North Garland High School

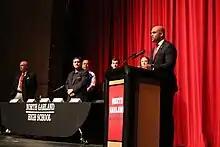
Congressman Colin Allred at Service Academy Day at North Garland HS in 2019.

The attendance rate for students at the school is 95%, compared with a state average of 96%. 44% of the students at North Garland are economically disadvantaged, 9% enroll in special education, 4% enroll in gifted and talent programs, 70% are enrolled in career and technology programs, and 14% are considered "limited English proficient."